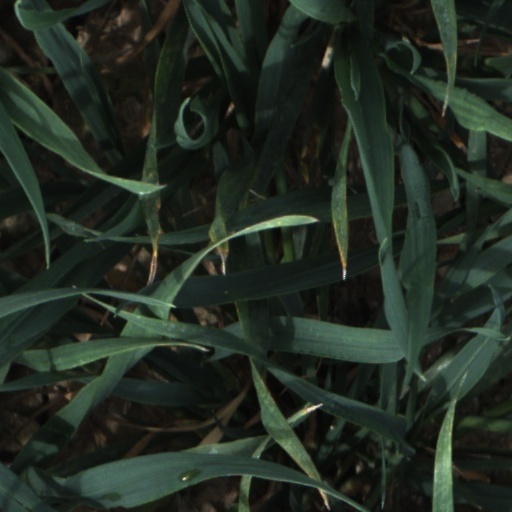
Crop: wheat